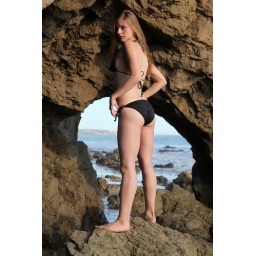
Photoshoot of a pretty model with long blonde hair and blue eyes in a black bikini.